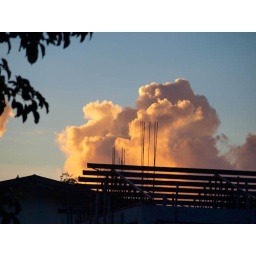
got up early and i just saw this big orange cotton cloud over the unfinished roof just across the street.